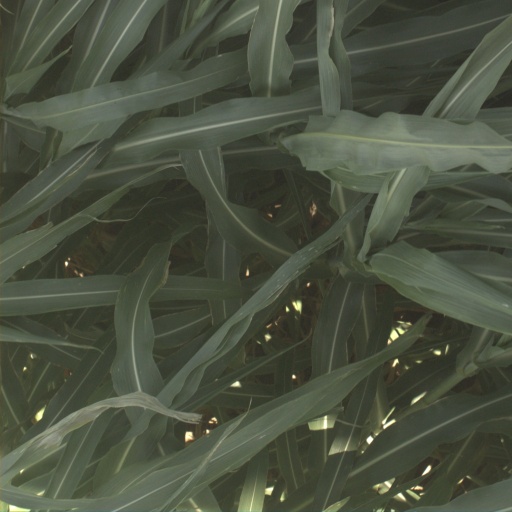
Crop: sorghum